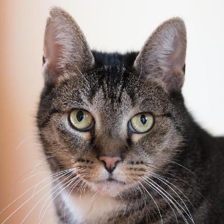
Label: animals